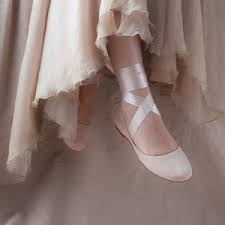
Label: Ballet Flat